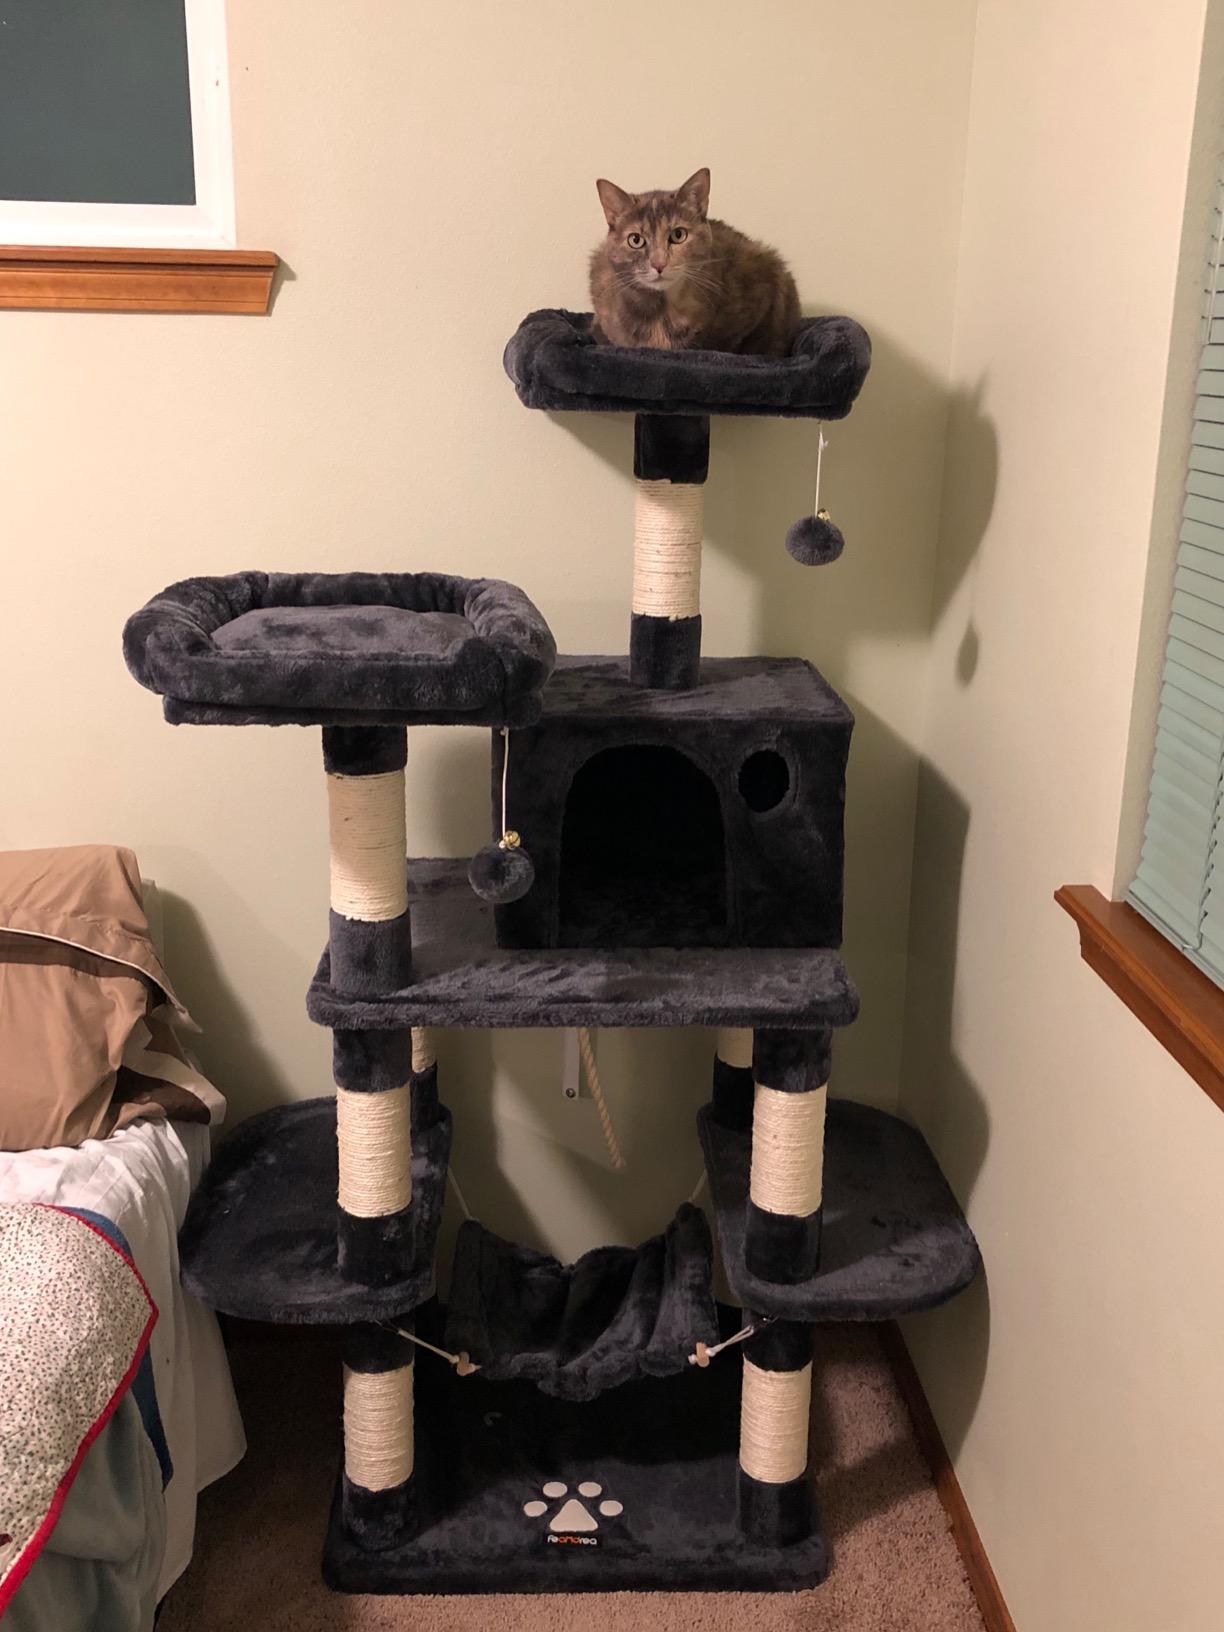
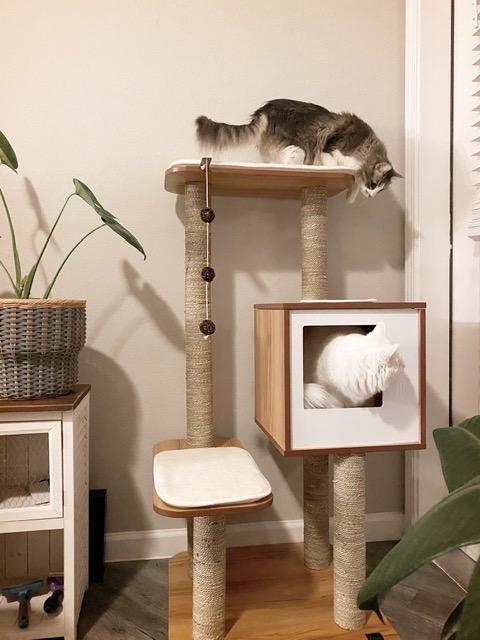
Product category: items_cat tree
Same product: no